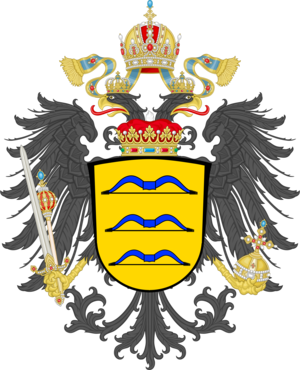
Olympia von und zu Arco-Zinneberg, princesse Napoléon, est l'épouse du prince Jean-Christophe, chef de la maison impériale de France et prince Napoléon depuis 1997, et fille de Riprand von Arco-Zinneberg et de Marie-Béatrice d’Autriche-Este.